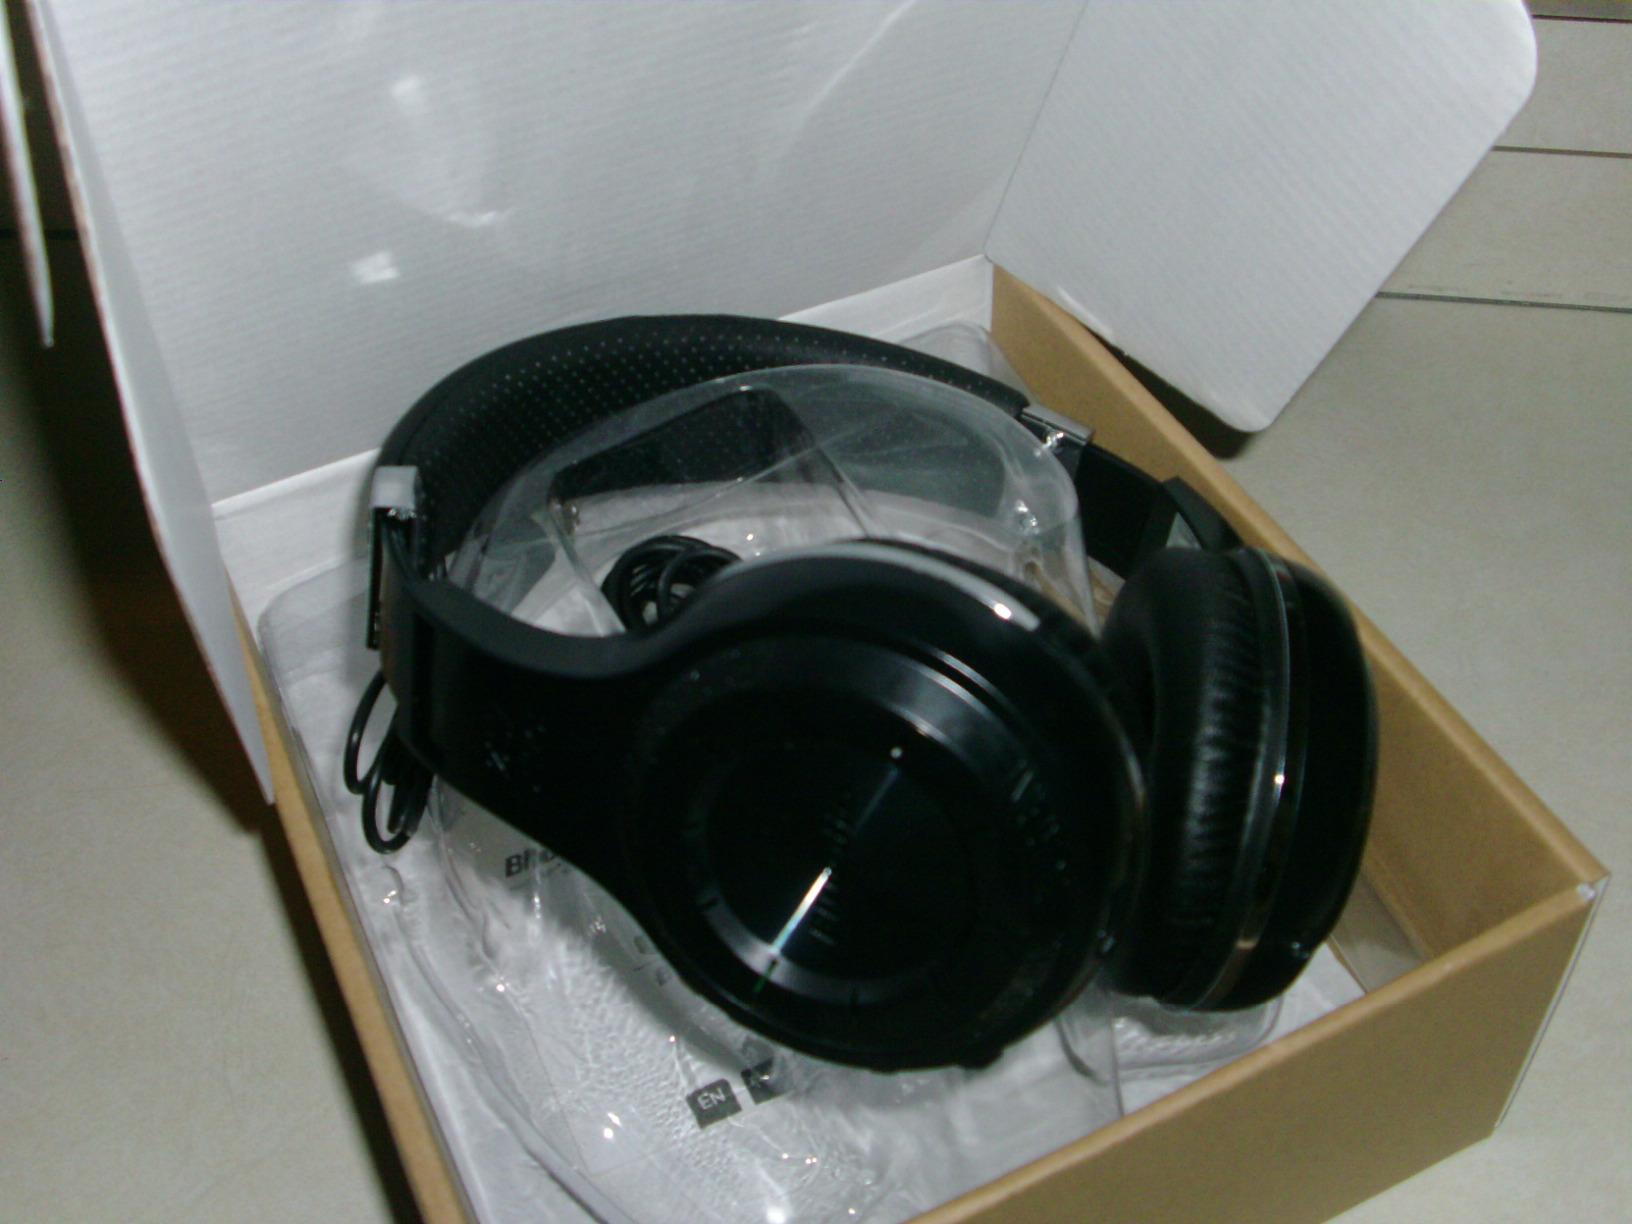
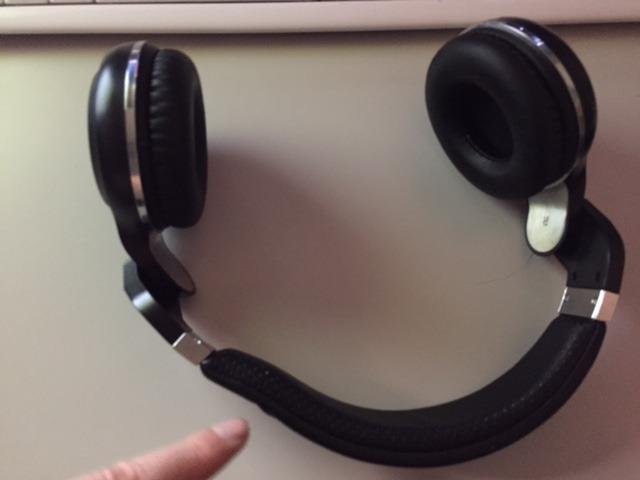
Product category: headphones
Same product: no